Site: brandenburg
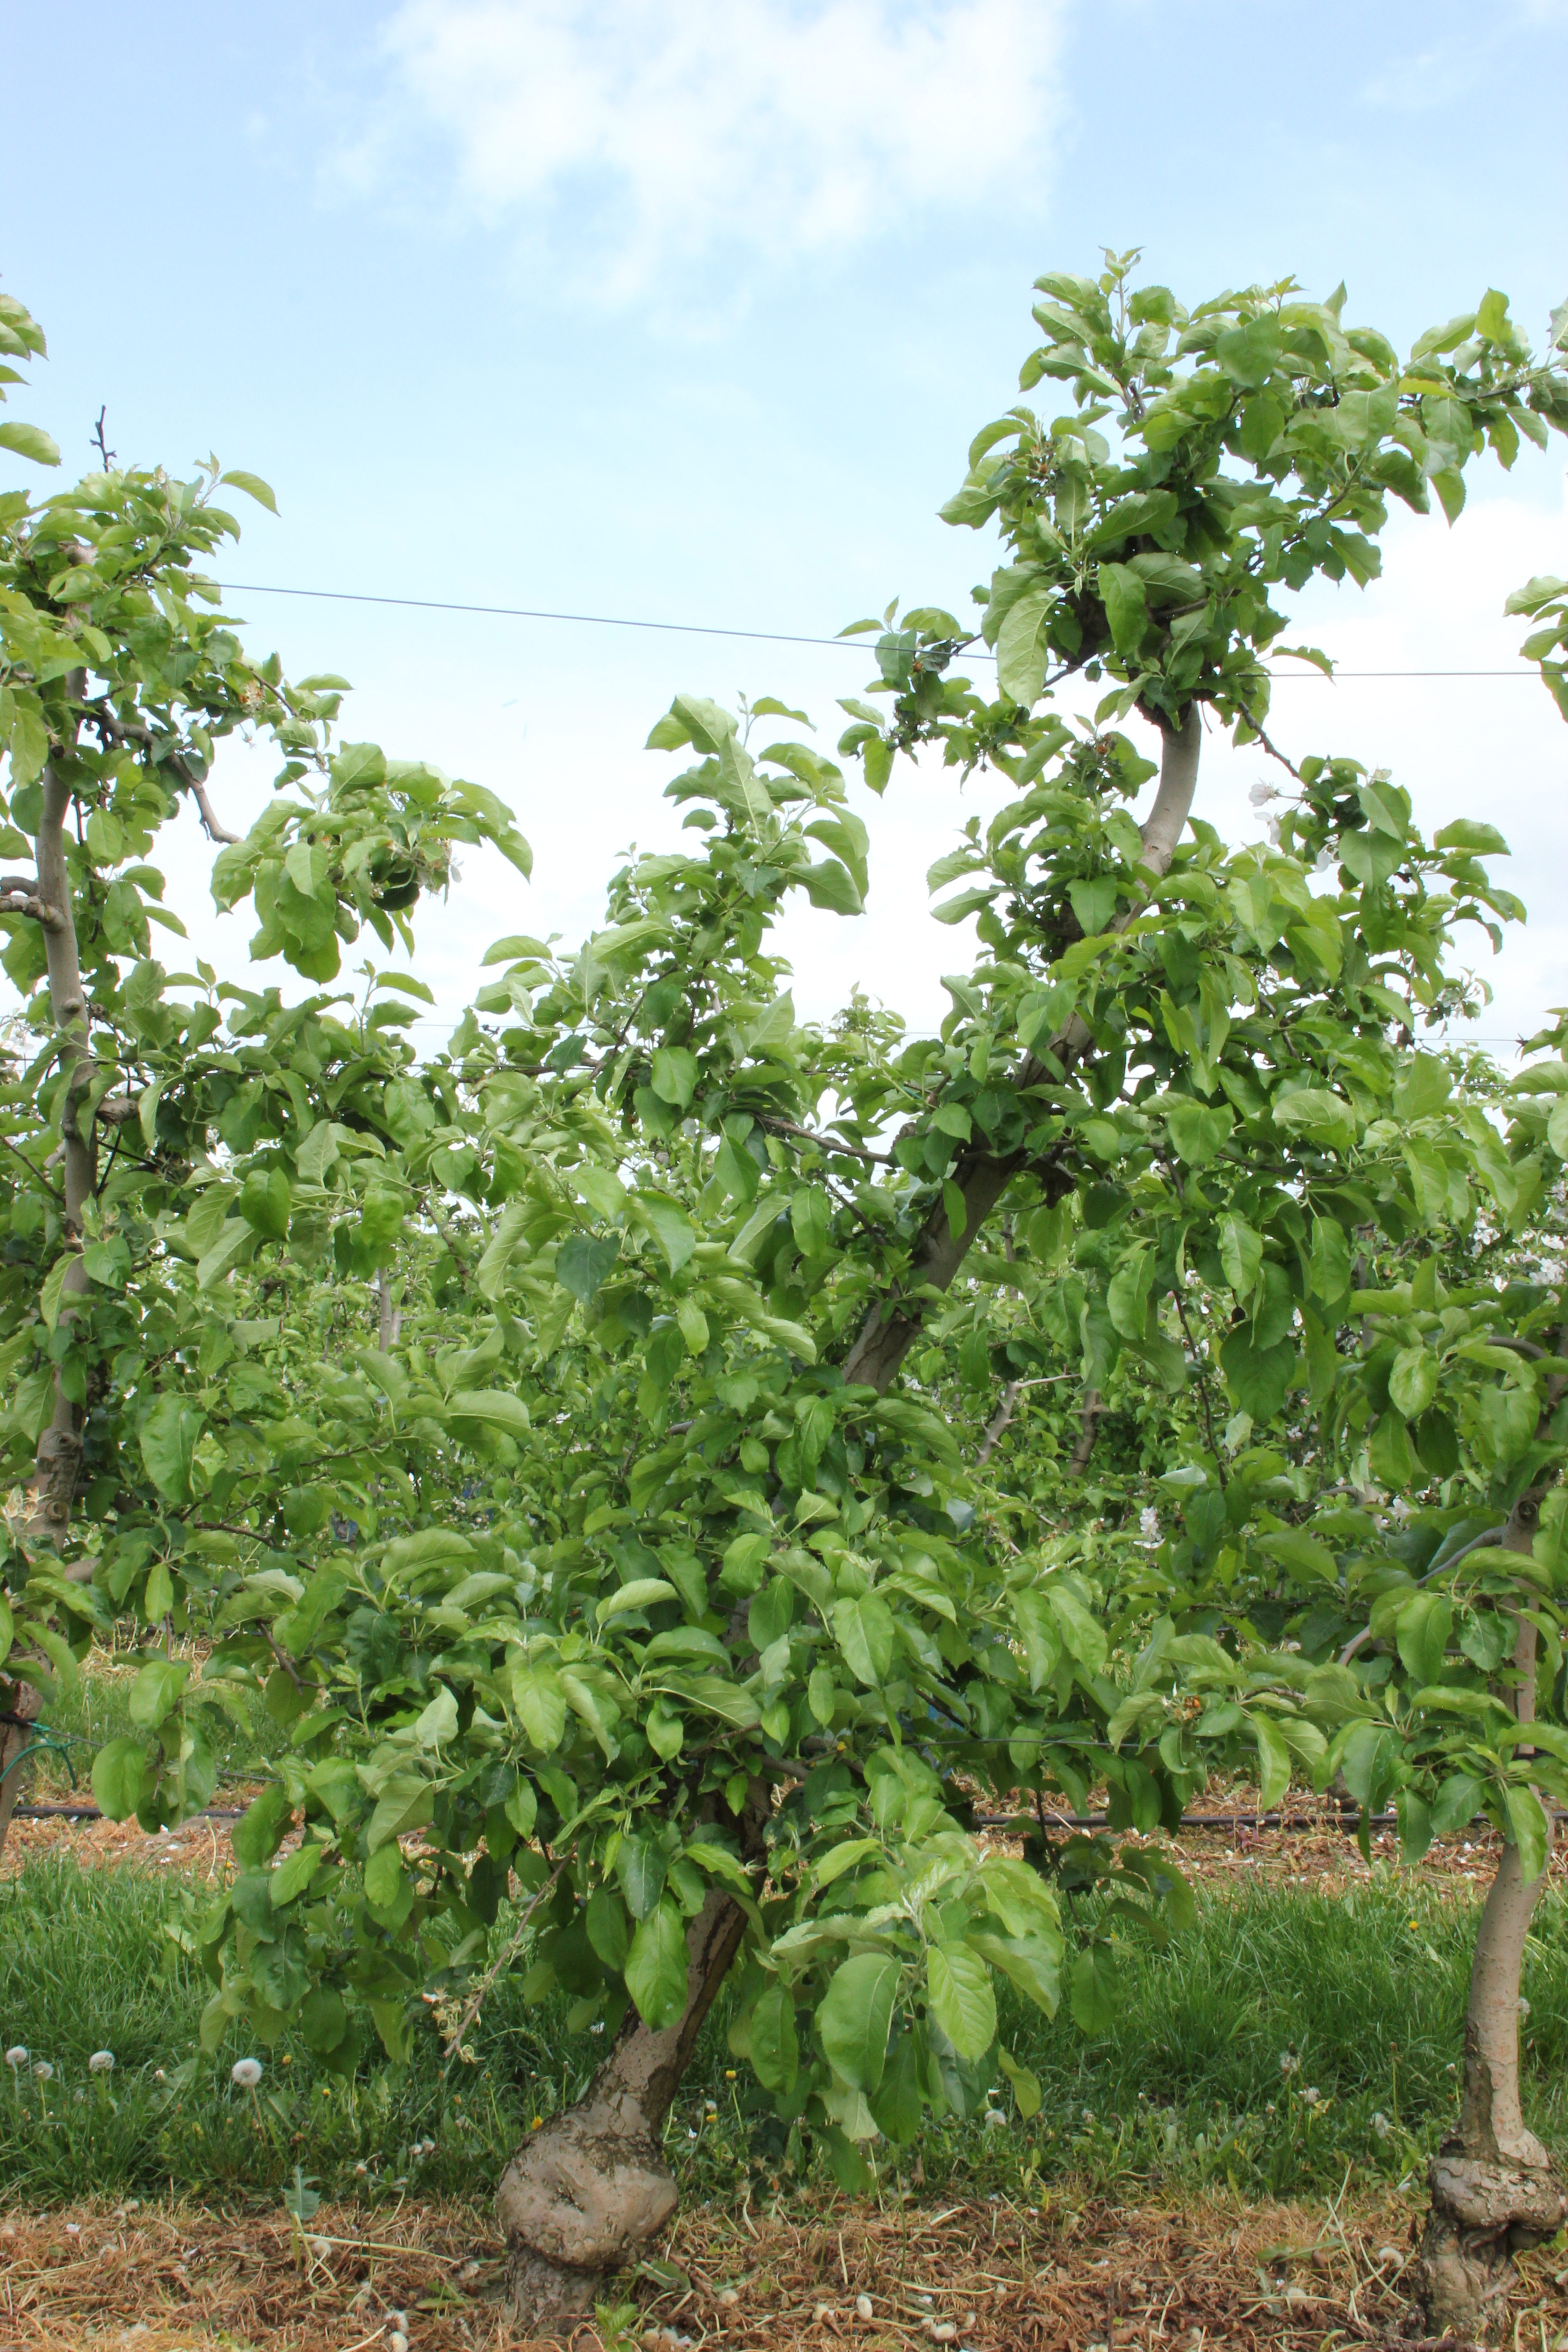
Growth stage (BBCH 67): Flowering